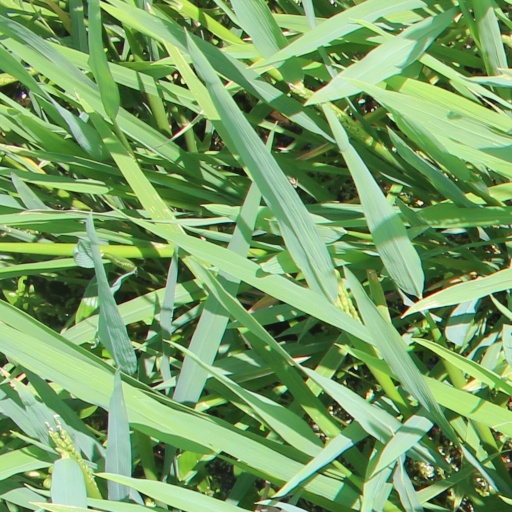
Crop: rice